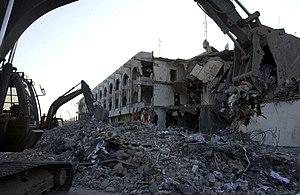
Un kamikaze a fait exploser une voiture dans l'après-midi du 19 août 2003, visant le siège des Nations Unies, l' hôtel Canal dans le quartier du canal à l'est de Bagdad. Au moins 22 personnes ont été tuées et 100 autres blessées, dont des Irakiens et des étrangers. L'attentat a été revendiqué par une organisation extrémiste affiliée à Al-Qaïda. Le bâtiment de l'hôtel est utilisé comme siège des Nations Unies en Iraq depuis 1991. L'explosion a tué un représentant de Kofi Annan en Irak, Sergio de Mello, auquel succède Ashraf Qazi en août 2004. L' explosion a été suivie par une explosion et un autre le 22 Septembre de la même année ciblant le même bâtiment.